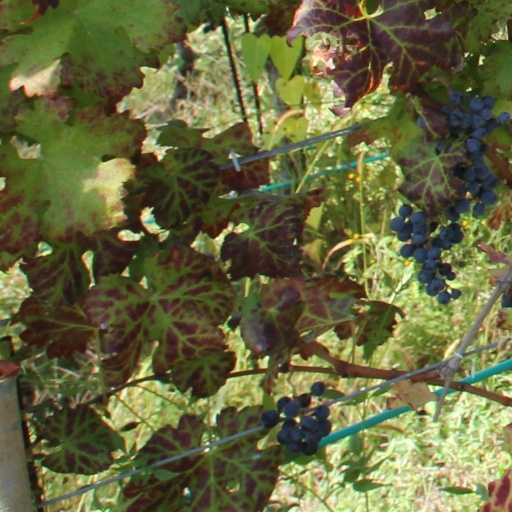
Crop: grape